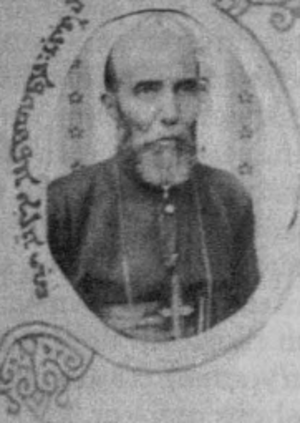
Mar Eliya Abouna, né en 1862 et mort en 1955 à Kirkouk, est un évêque de l'Église apostolique assyrienne de l'Orient qui se rallia de nouveau à l'Église chaldéenne catholique qu'il avait quittée en 1909.